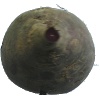
Label: beetroot